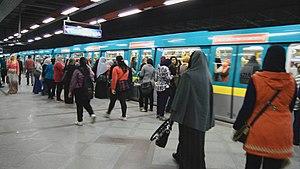
Le métro du Caire est un réseau de chemin de fer métropolitain qui dessert la ville du Caire, capitale de l’Égypte. Il s'agit du premier réseau de métro construit sur le continent africain, mis en service le 27 septembre 1987.